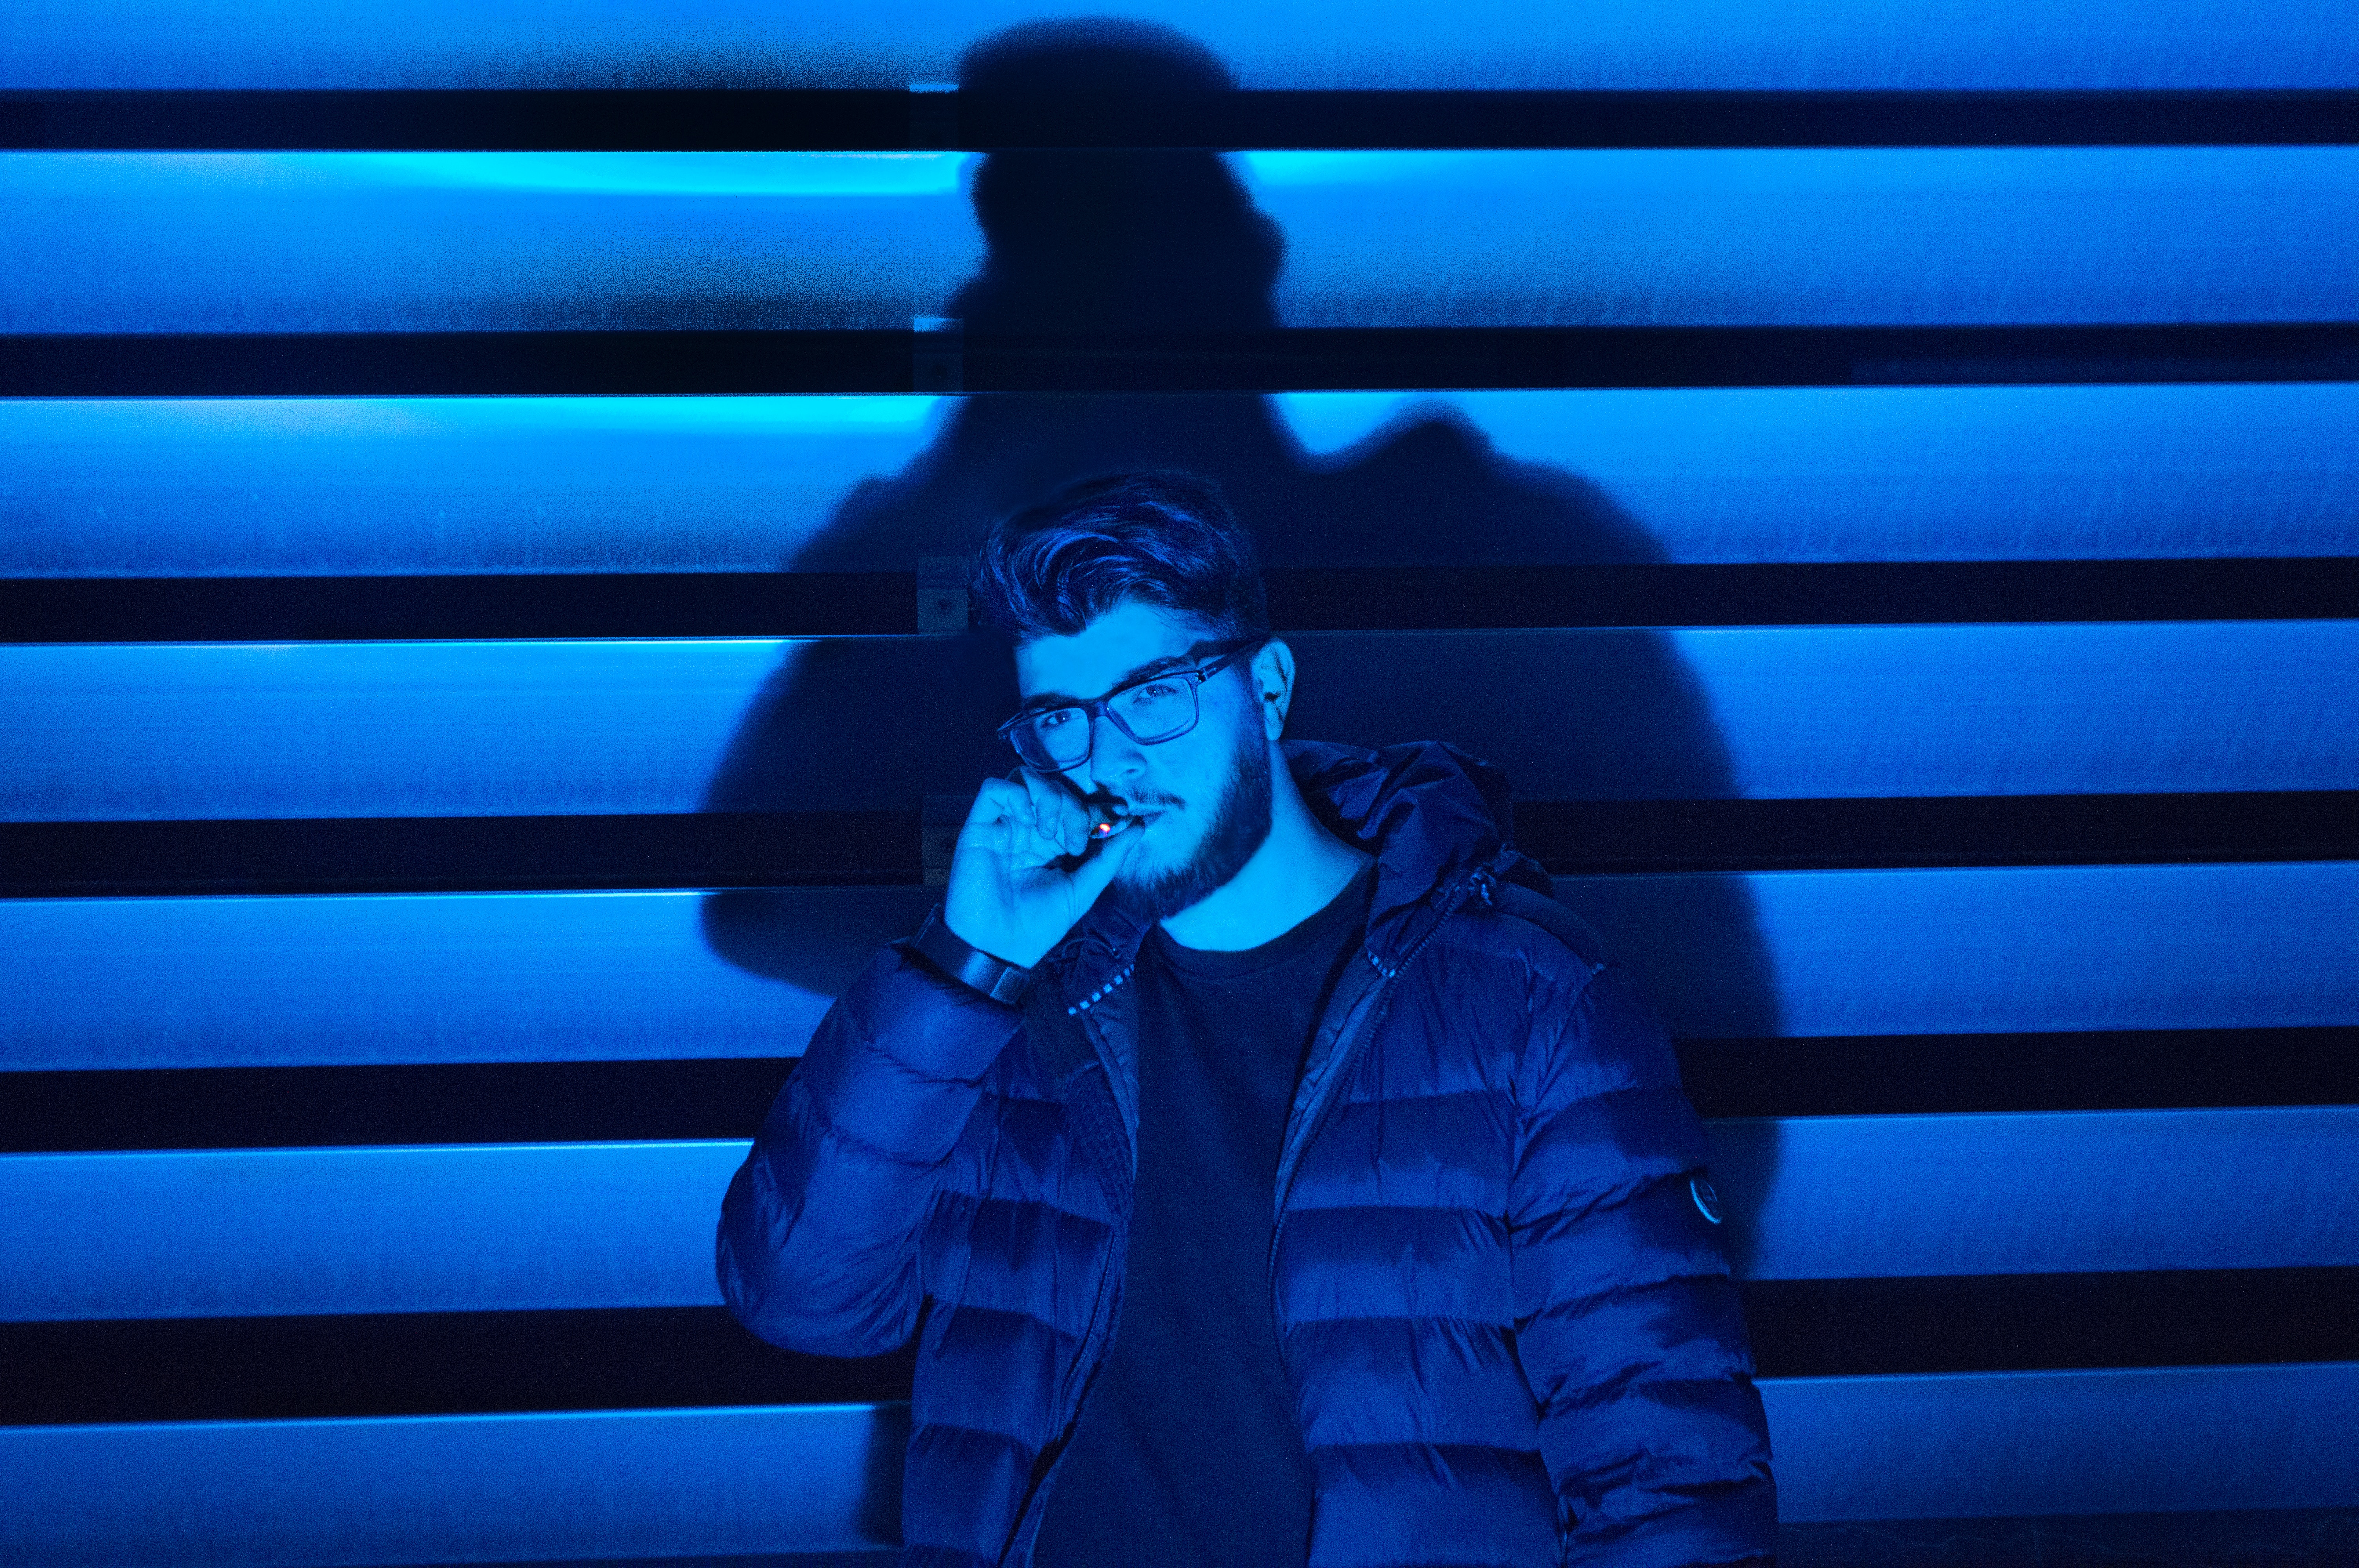
man, light, male, guy, color, shadow, darkness, blue, black